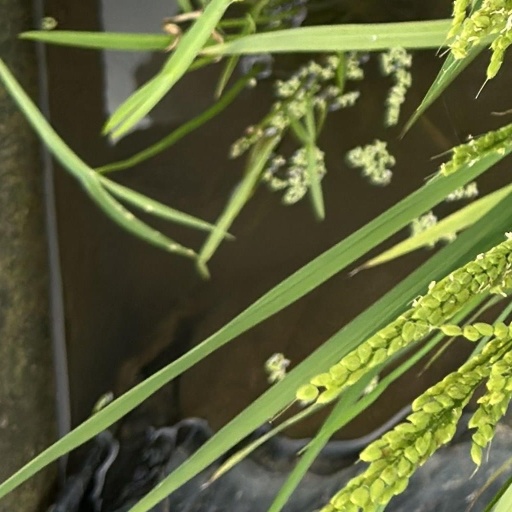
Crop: rice